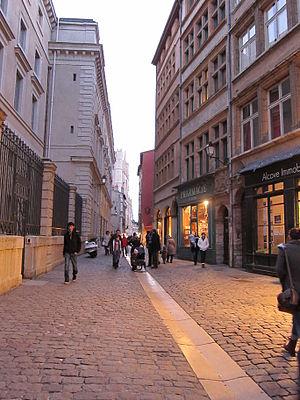
Les transports urbains sont les différents moyens de transport propres à une ville ou à une agglomération, adaptés à cet environnement. Ils comprennent généralement les transports en commun et individuels, comme la voiture ou le vélo.